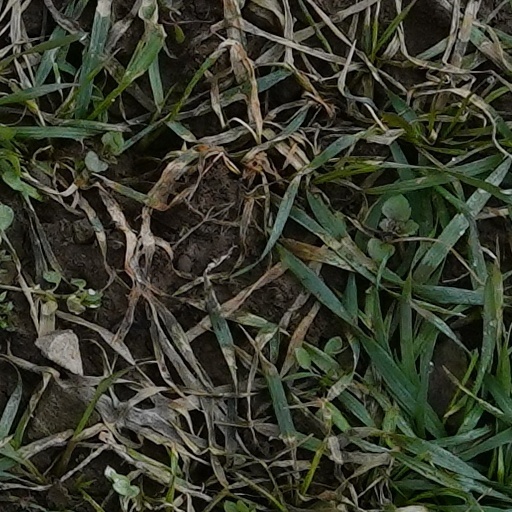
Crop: wheat